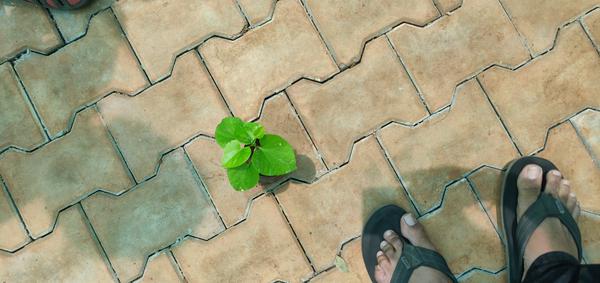
Plant: Amruta_Balli